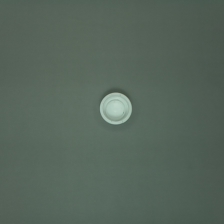
Color: white/transparent
Cap type: standard cap